Caridoid escape reaction

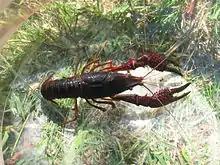
The tail-flip escape behavior was first described in the crayfish "Procambarus clarkii"

In 1946, C. A. G. Wiersma first described the tail-flip escape in the crayfish "Procambarus clarkii" and noted that the giant interneurons present in the tail were responsible for the reaction. The aforementioned neuronal fibres consist of a pair of lateral giant interneurons and a pair of medial giant interneurons, and Wiersma found that stimulating just one lateral giant interneuron (LG or LGI) or one medial giant interneuron (MG or MGI) would result in the execution of a tail flip. Wiersma and K. Ikeda then proposed the term "command neuron" in their 1964 publication, and applied it to the giant interneuron's ability to command the expression of the escape response. This was the first description of a command neuron-mediated behavior and it indicated that the depolarization of a neuron could precipitate complex innate behaviors in some organisms.